History of the Telangana movement

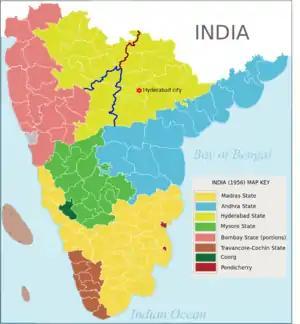
Hyderabad State in 1956 (in yellowish green). After reorganisation in 1956, regions of the state west of the red and blue lines merged with the Bombay and Mysore states respectively, and the rest of the state (Telangana) was merged with Andhra State to form Andhra Pradesh.

The (SRC) was not in favour of an immediate merger of Telugu speaking Telangana region with Andhra state, despite their common language. Paragraph 382 of the States Reorganisation Commission Report (SRC) said "opinion in Andhra is overwhelmingly in favour of the larger unit; public opinion in Telangana has still to crystallise itself. Important leaders of public opinion in Andhra themselves seem to appreciate that the unification of Telangana with Andhra, though desirable, should be based on a voluntary and willing association of the people and that it is primarily for the people of Telangana to take a decision about their future". The people of Telangana had several concerns. The region had a less-developed economy than Andhra, but with a larger revenue base (mostly because it taxed rather than prohibited alcoholic beverages), which people of Telangana feared might be diverted for use in Andhra. They feared that planned irrigation projects on the Krishna and Godavari rivers would not benefit Telangana proportionately, even though people of Telangana controlled the headwaters of the rivers. It was feared that the people of Andhra, who had access to higher standards of education under the British rule, would have an unfair advantage in seeking government and educational jobs.